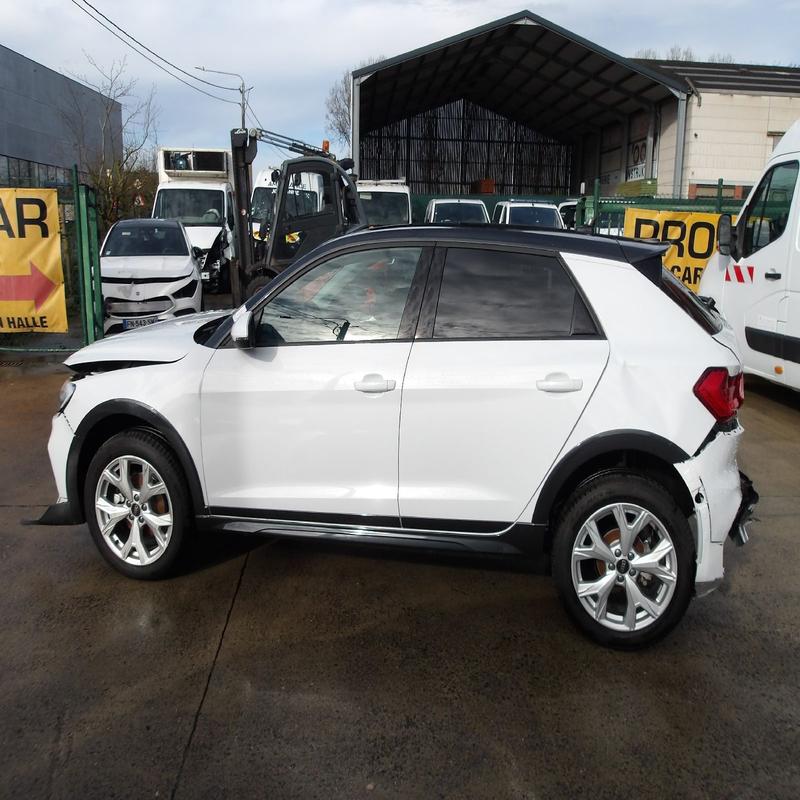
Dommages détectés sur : pare-choc arrière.
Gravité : majeur